Michael Kram

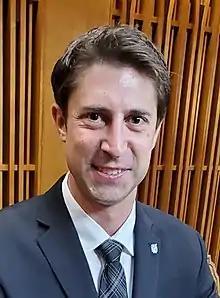
Kram in 2019

Michael Kram (born December 20, 1978) is a Canadian politician who was elected as a Conservative to represent the riding of Regina—Wascana in the House of Commons of Canada in the 2019 Canadian federal election.